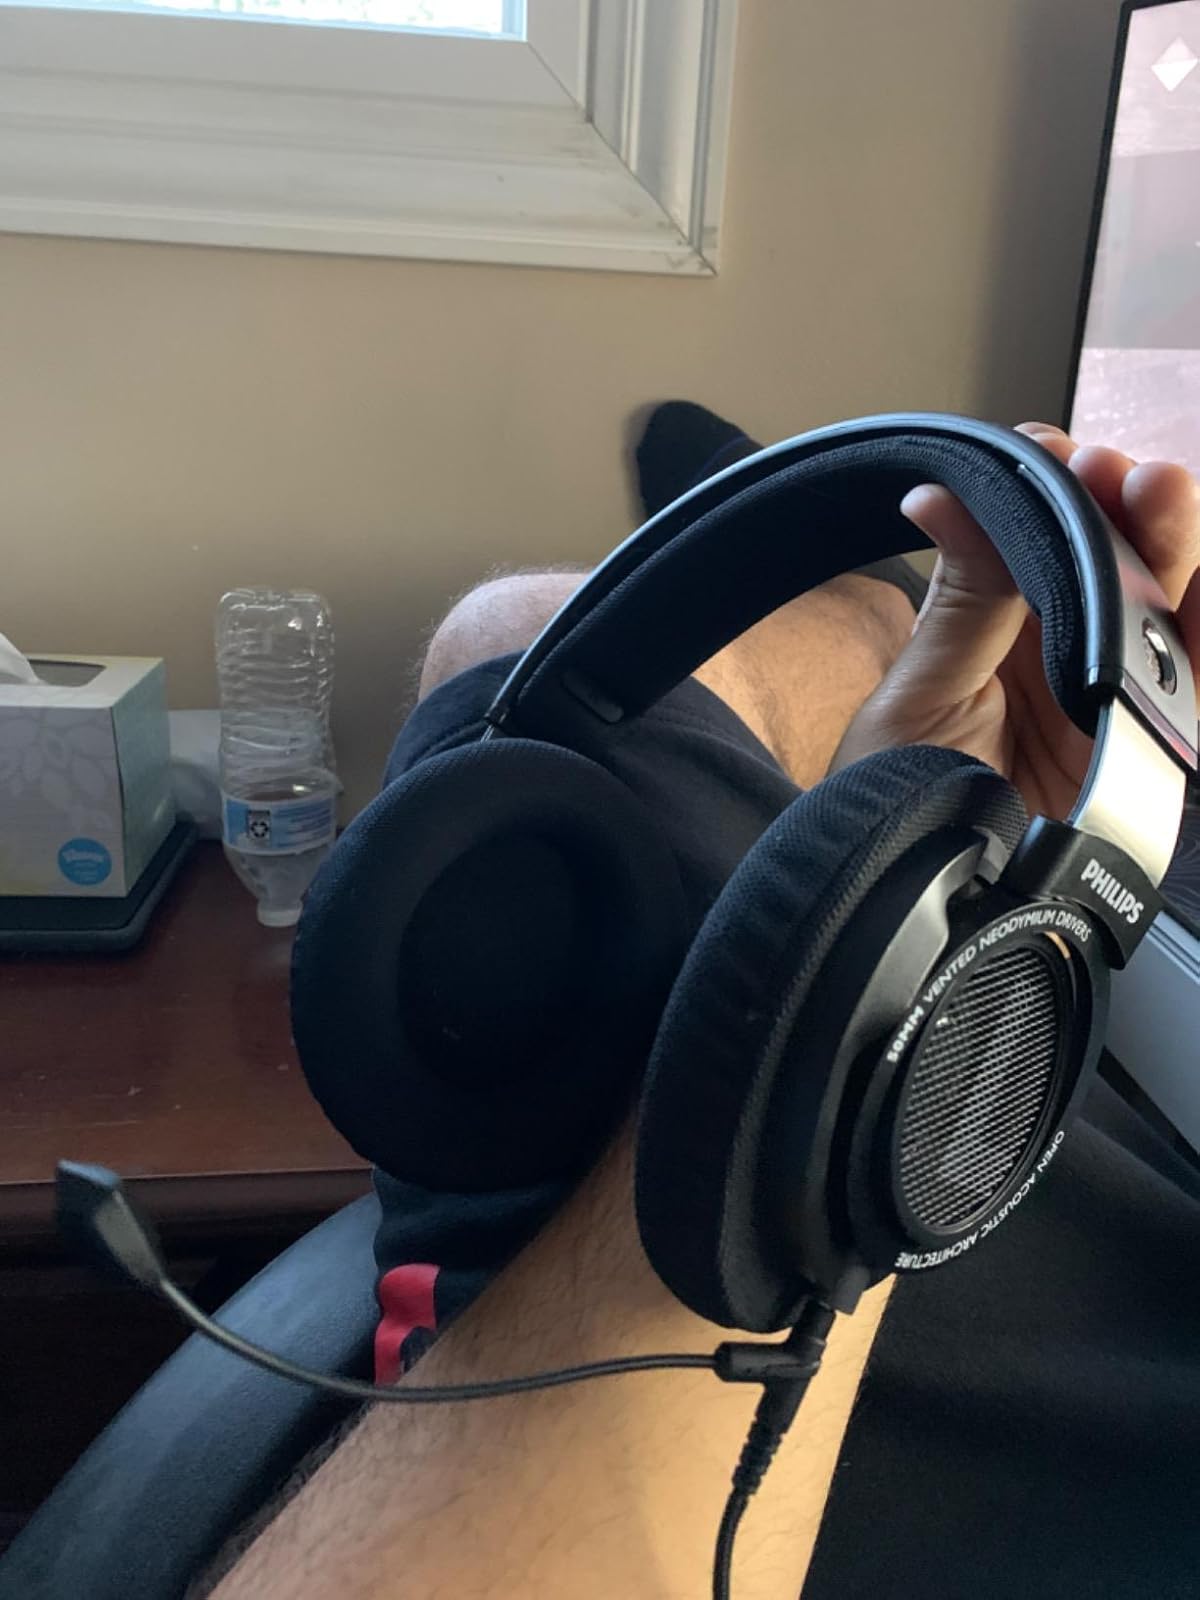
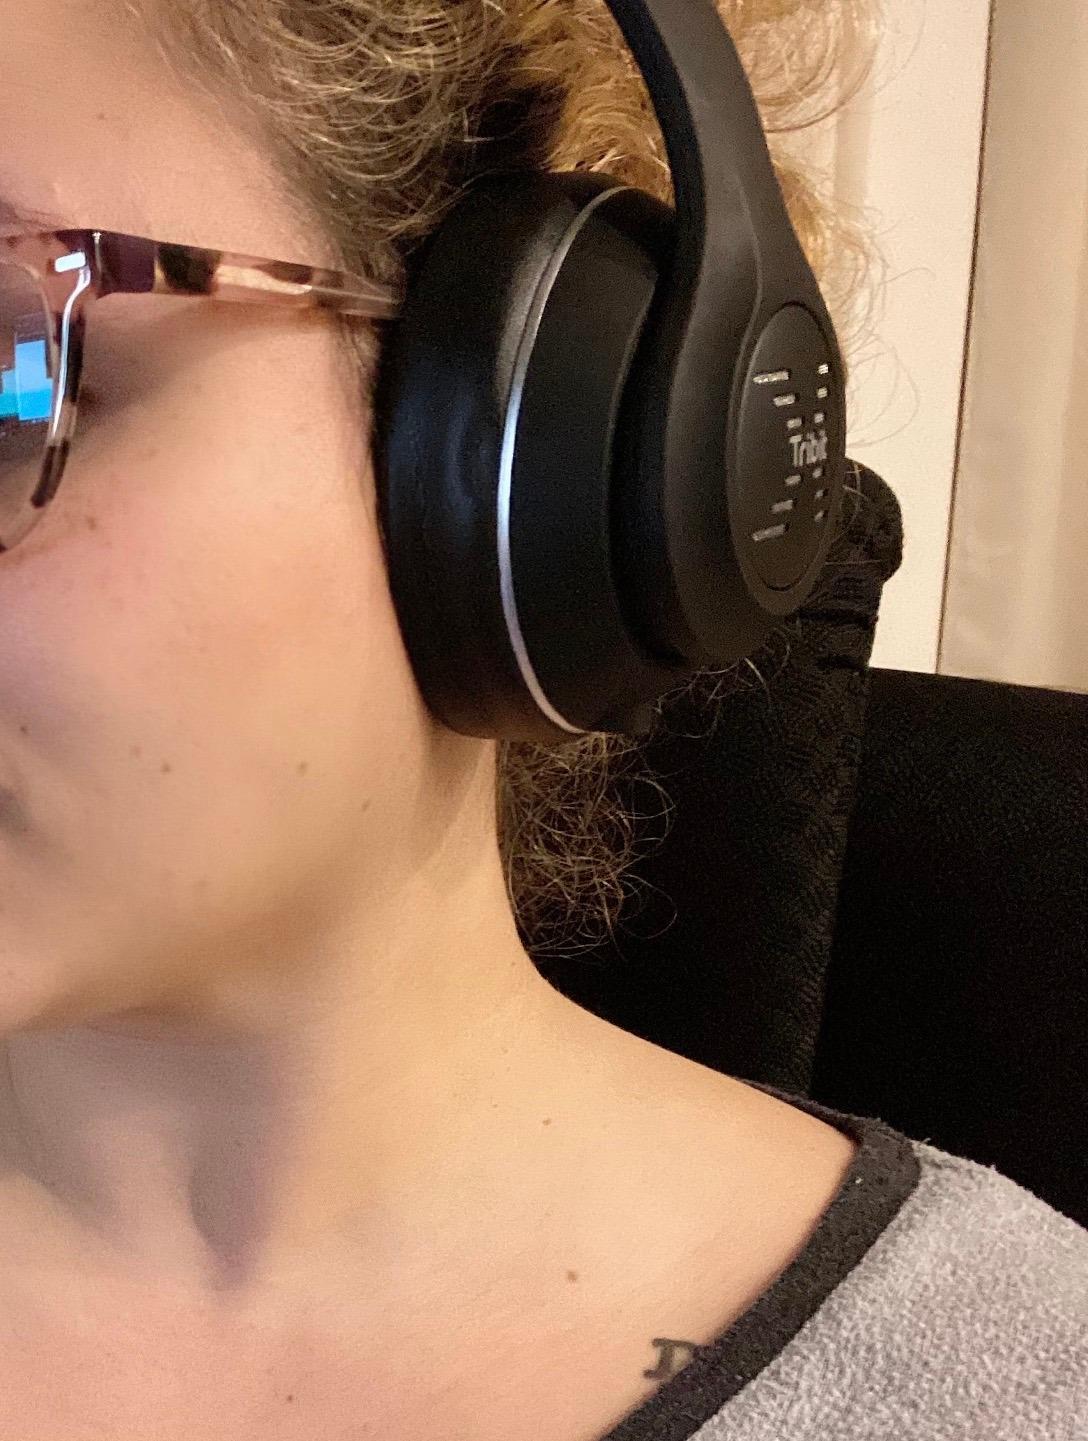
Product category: headphones
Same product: no